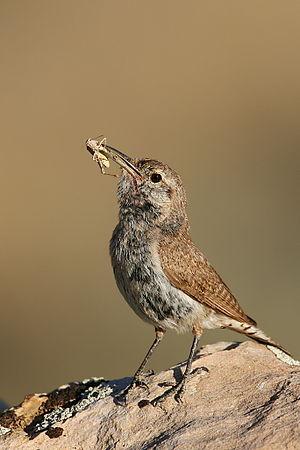
Le Troglodyte des rochers est une espèce d'oiseaux placée dans la famille des Troglodytidae, appartenant au genre monotypique Salpinctes. Ce troglodyte vit en Amérique centrale et en Amérique du Nord.